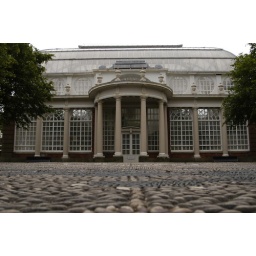
The butterfly house in Lancaster.